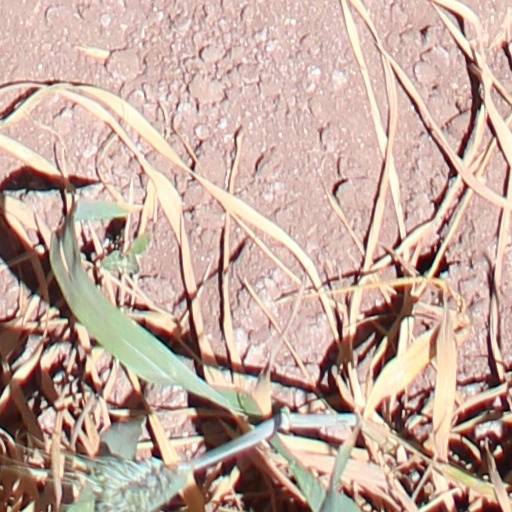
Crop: wheat